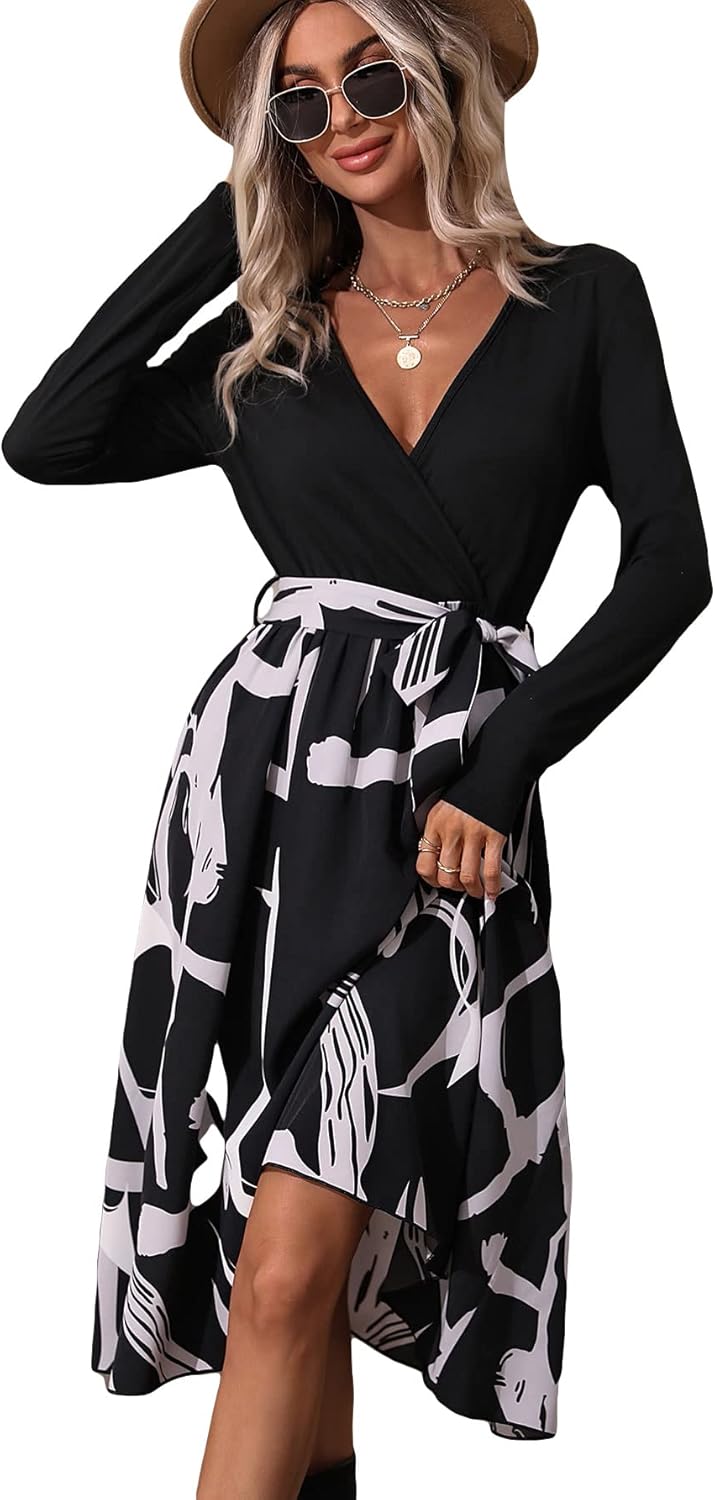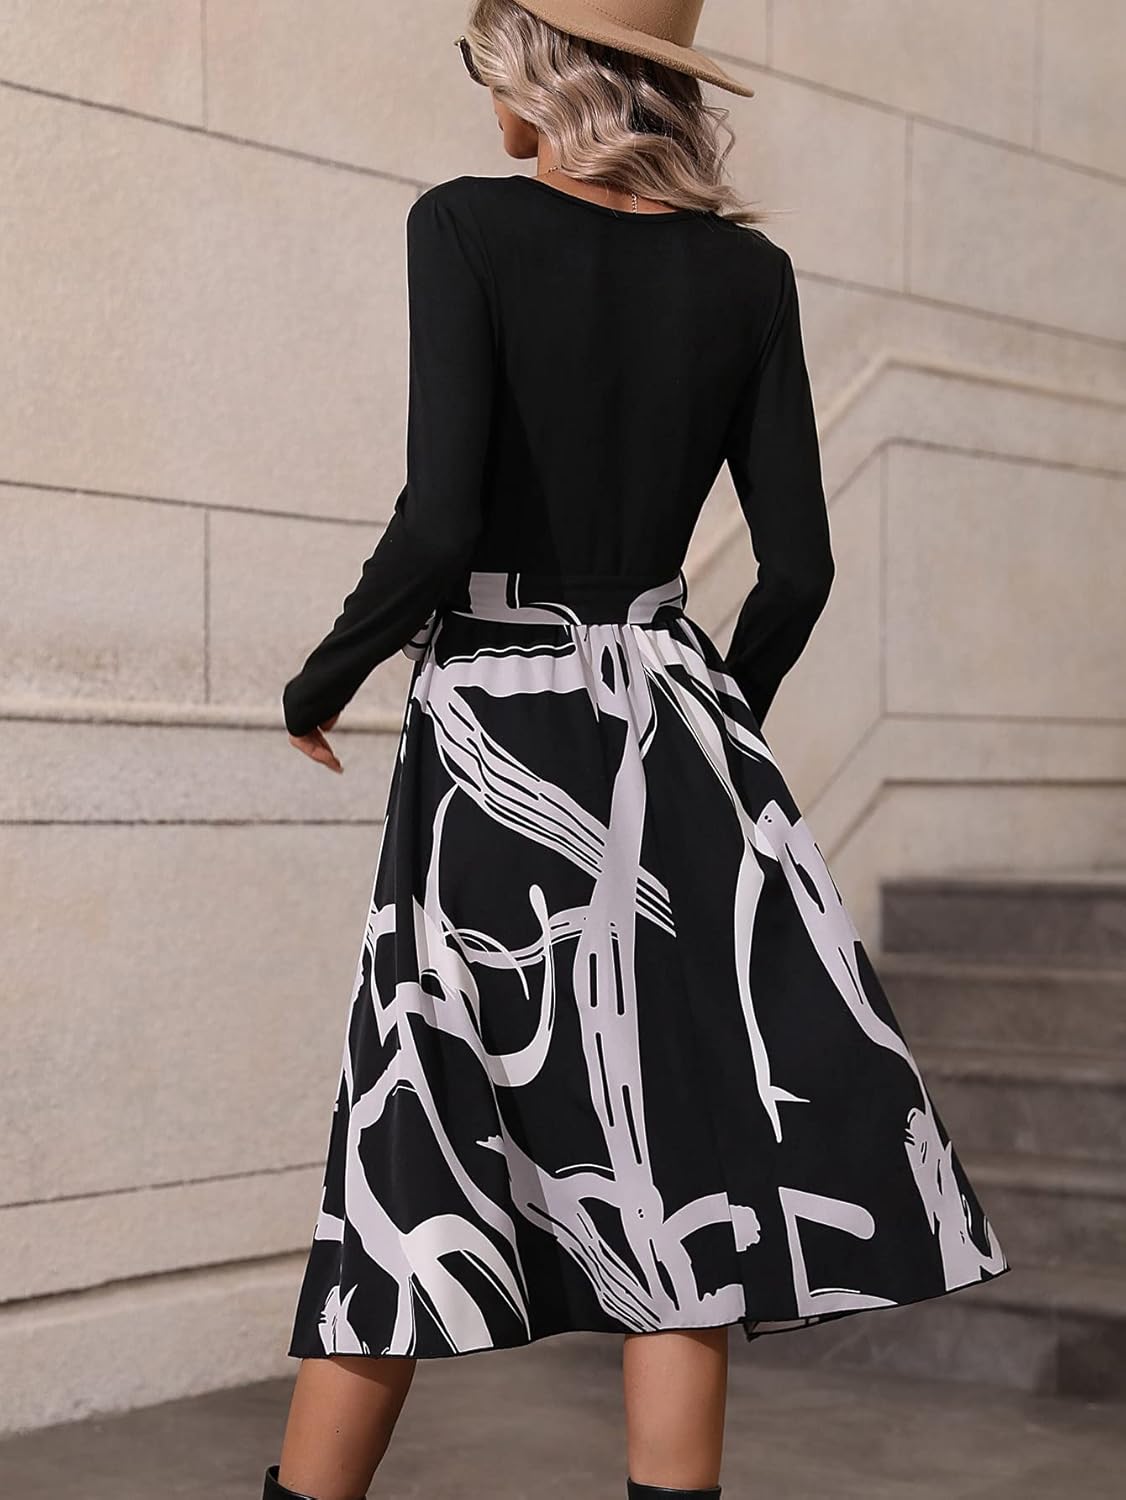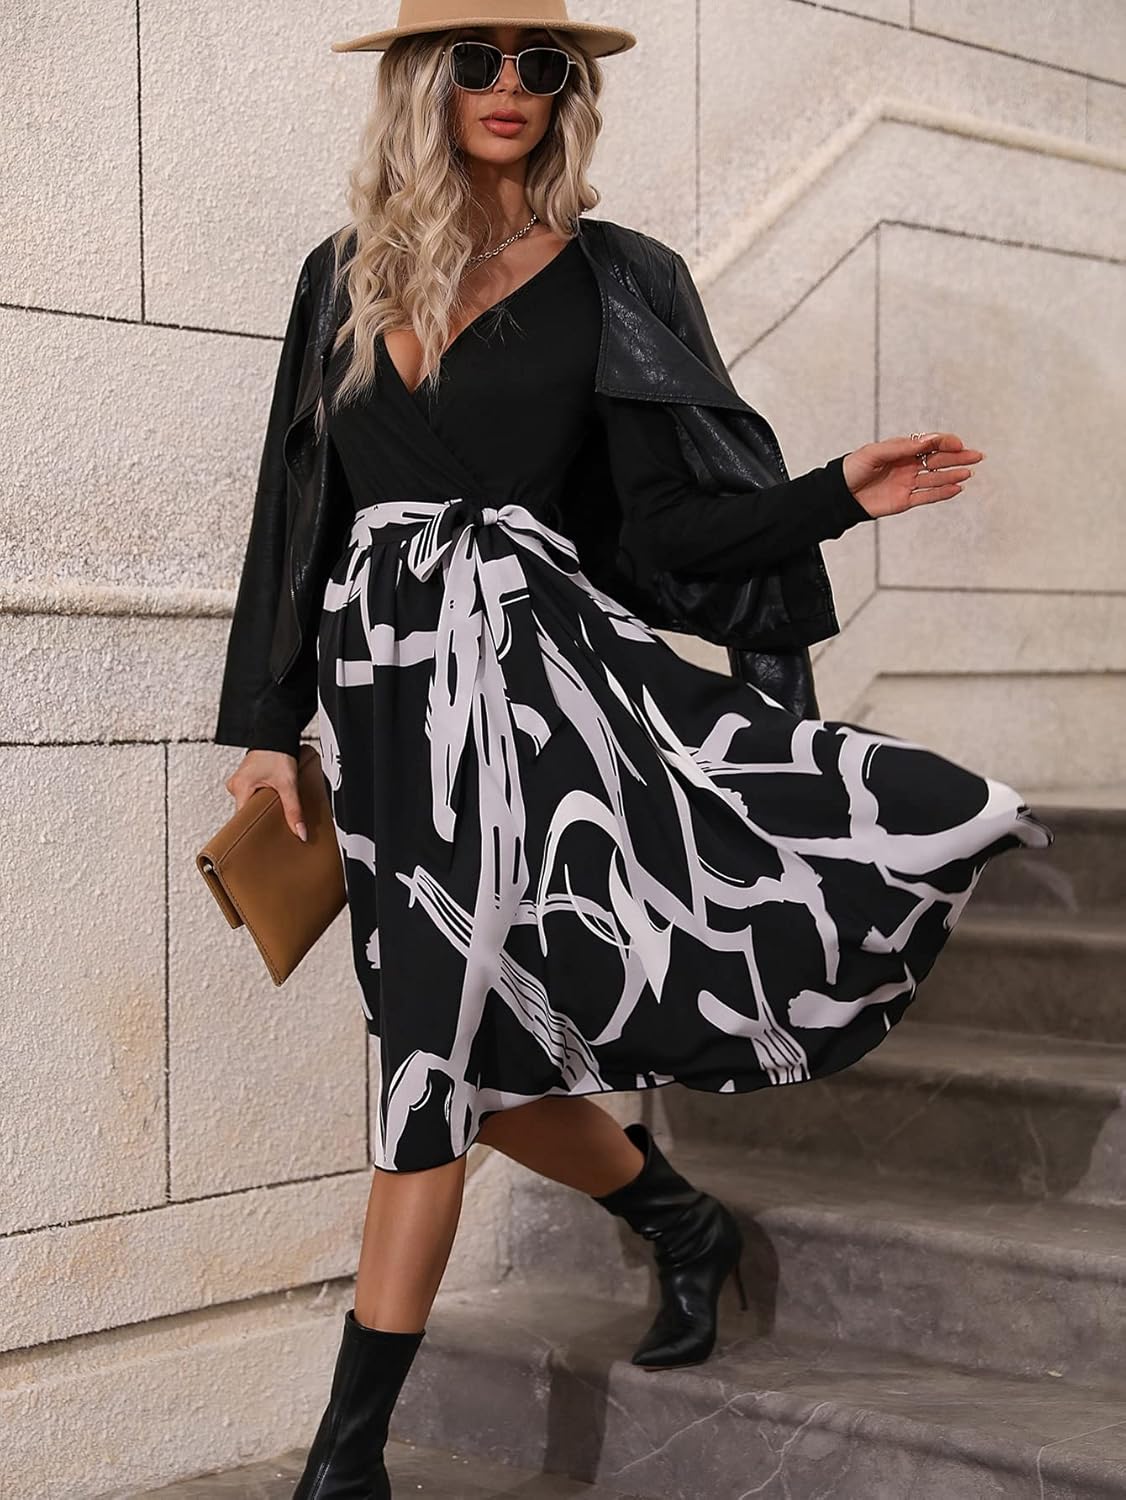
Cozyease Women's Graphic Long Sleeve Belted Midi Dress V Neck A Line Flared Hem Dresses
Category: AMAZON FASHION
Size Chart:  X-Small: Shoulder: 14.0", Length: 40.9", Sleeve Length: 23.0", Bust: 30.3", Waist Size: 23.6-36.2", Cuff: 6.7", Bicep Length: 11.1", Belt Length: 70.9 Small: Shoulder: 14.4", Length: 41.7", Sleeve Length: 23.4", Bust: 31.9", Waist Size: 25.2-37.8", Cuff: 7.1", Bicep Length: 11.6", Belt Length: 70.9 Medium: Shoulder: 14.8", Length: 42.5", Sleeve Length: 23.8", Bust: 33.5", Waist Size: 26.8-39.4", Cuff: 7.5", Bicep Length: 12.2", Belt Length: 70.9 Large: Shoulder: 15.4", Length: 43.3", Sleeve Length: 24.3", Bust: 35.8", Waist Size: 29.1-41.7", Cuff: 8.1", Bicep Length: 13.0", Belt Length: 70.9
Features: 100% Polyester | Imported | Pull On closure | Machine Wash | Material: 100% Polyester, lightweight, soft, very comfortable to the wear. | Feature: Long sleeve, v-neck, surplice neck, graphic print, wrap, belted, high waist, A line, flared hem, midi dress, elegant | Occasion: Suitable for casual wear, daily life, weekend, shopping, dating, going out, party, club, cocktail, wedding, anniversary, dinner, vacation, streetwear, photoshoot | Match: You can pair with jacket or coat for a cool autumn night. Also can pair with earrings, necklaces, high heels, sandals, ankle boots for a fashionable look. | Please refer to the product description for detailed size information below before ordering